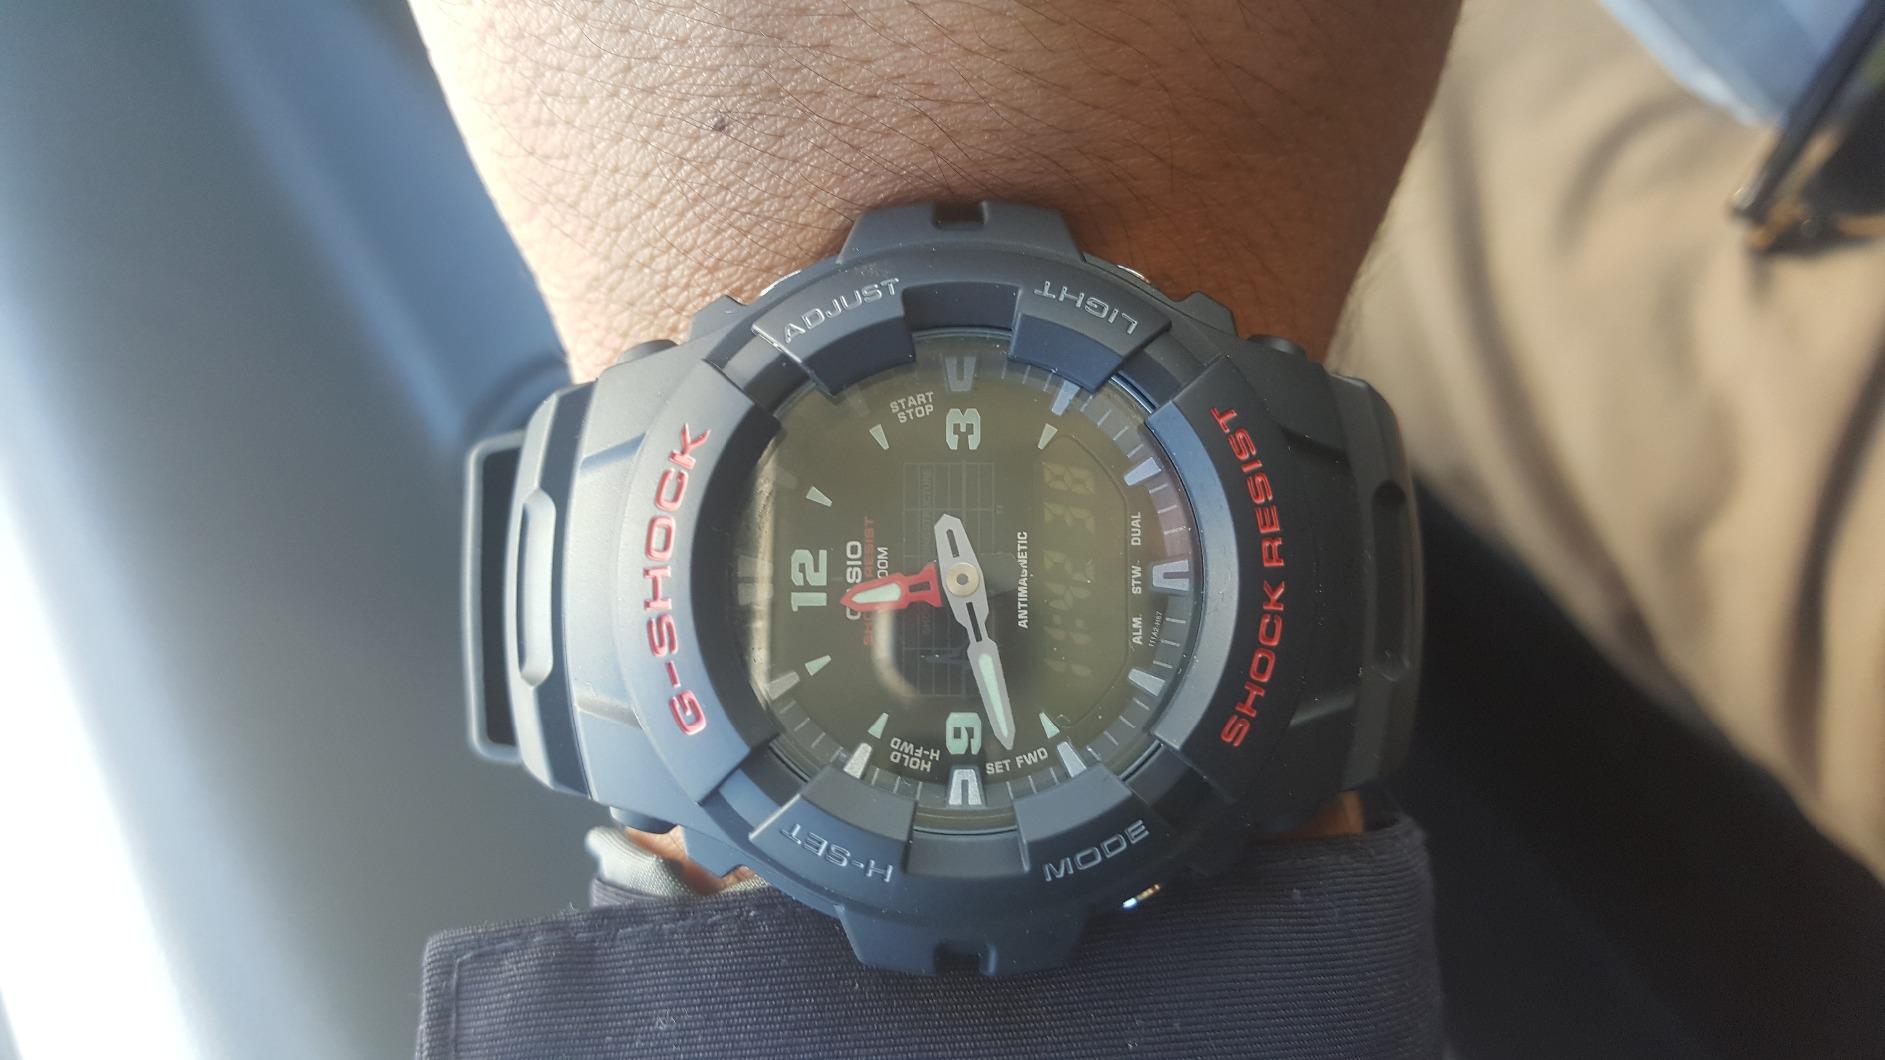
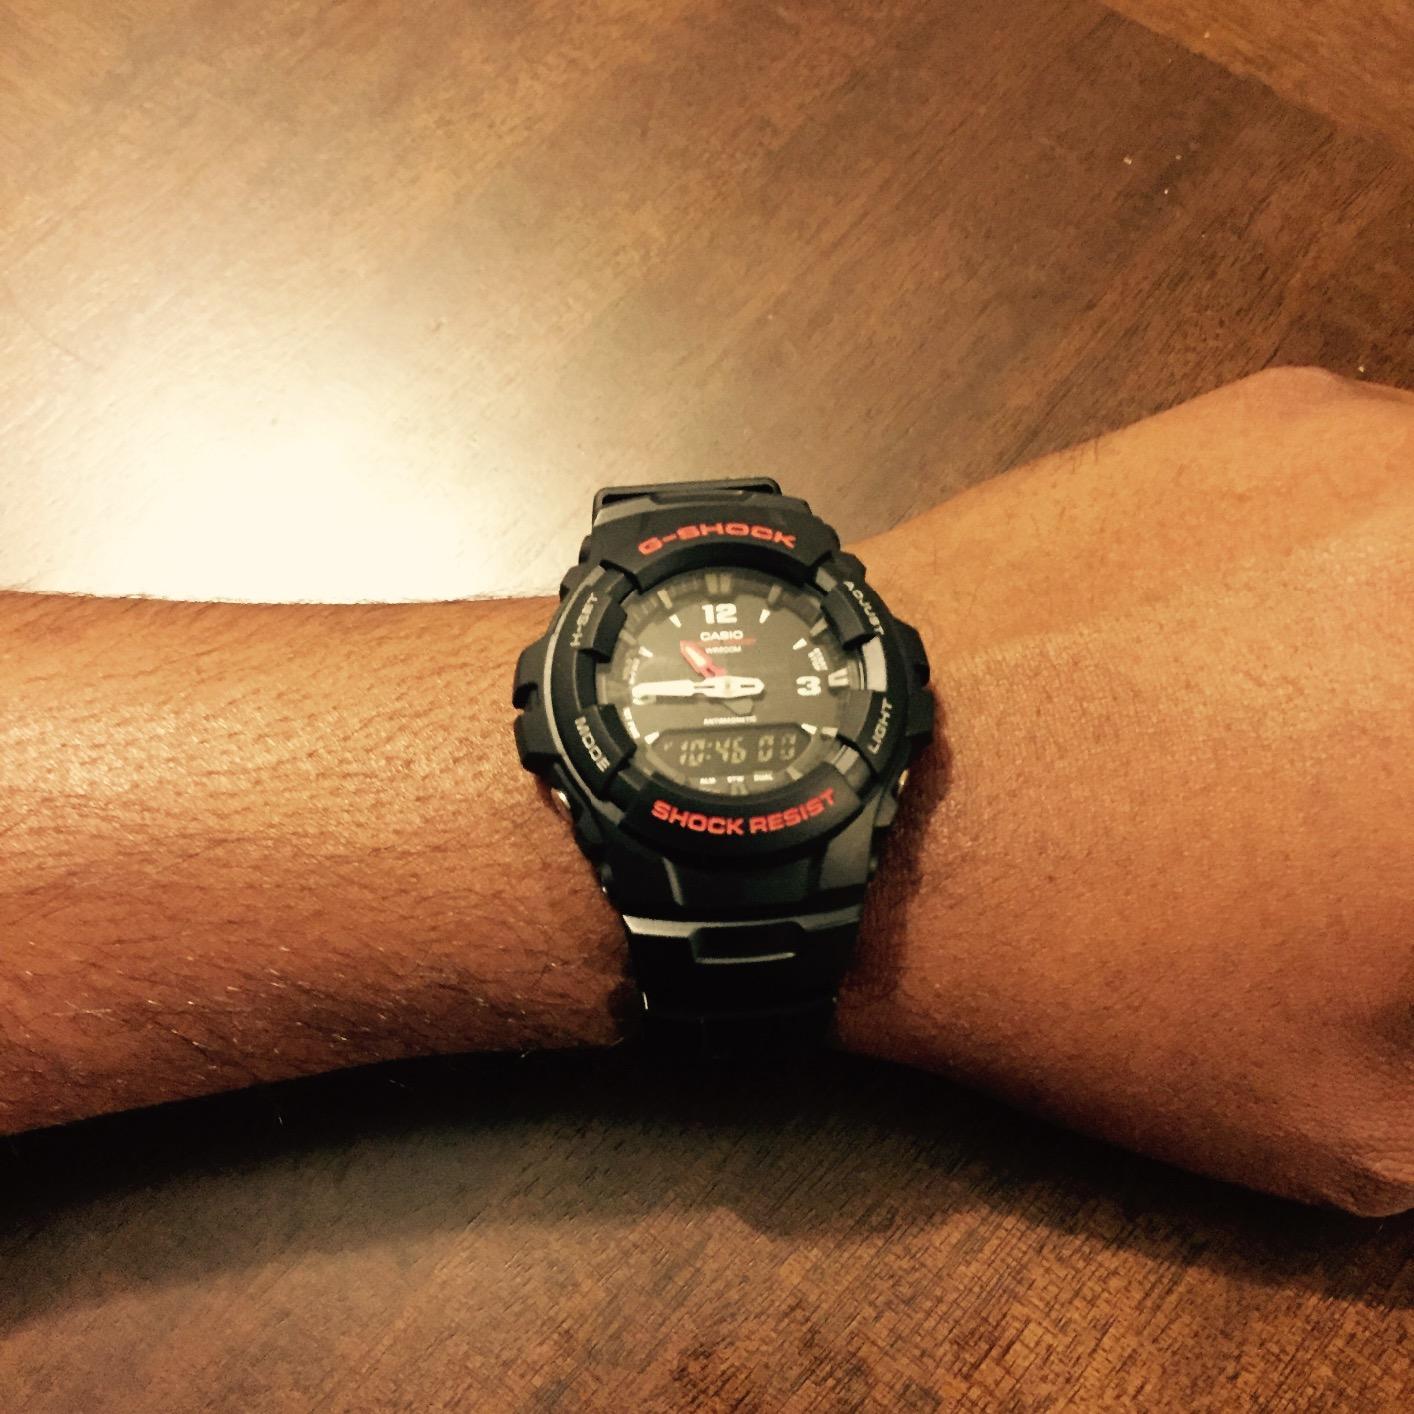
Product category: accessories_watch
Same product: yes